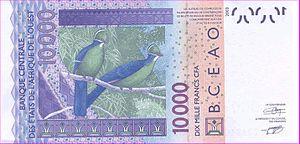
Billet de banque de la Banque centrale de l'Afrique de l'ouest (BCEAO). Valeur
Dans la majeure partie de l'Afrique de l'Ouest, la monnaie est, actuellement, le franc CFA. Il n'est pas exclu, toutefois, qu'à terme, il soit remplacé par l'Eco, selon les vœux des autorités monétaires de la région. Les pays d'Afrique de l'Ouest, avant la colonisation, ont connu plusieurs monnaies qui avaient cours dans l'une ou l'autre région, dépassant les frontières des pays, comme les cauris, les manilles ou encore les sombés.